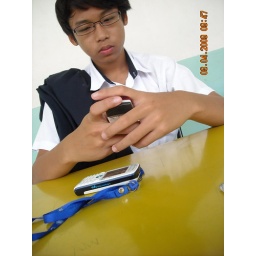
saran and me in school during free period........The white and blue phone is mine....sony ericssion W200i